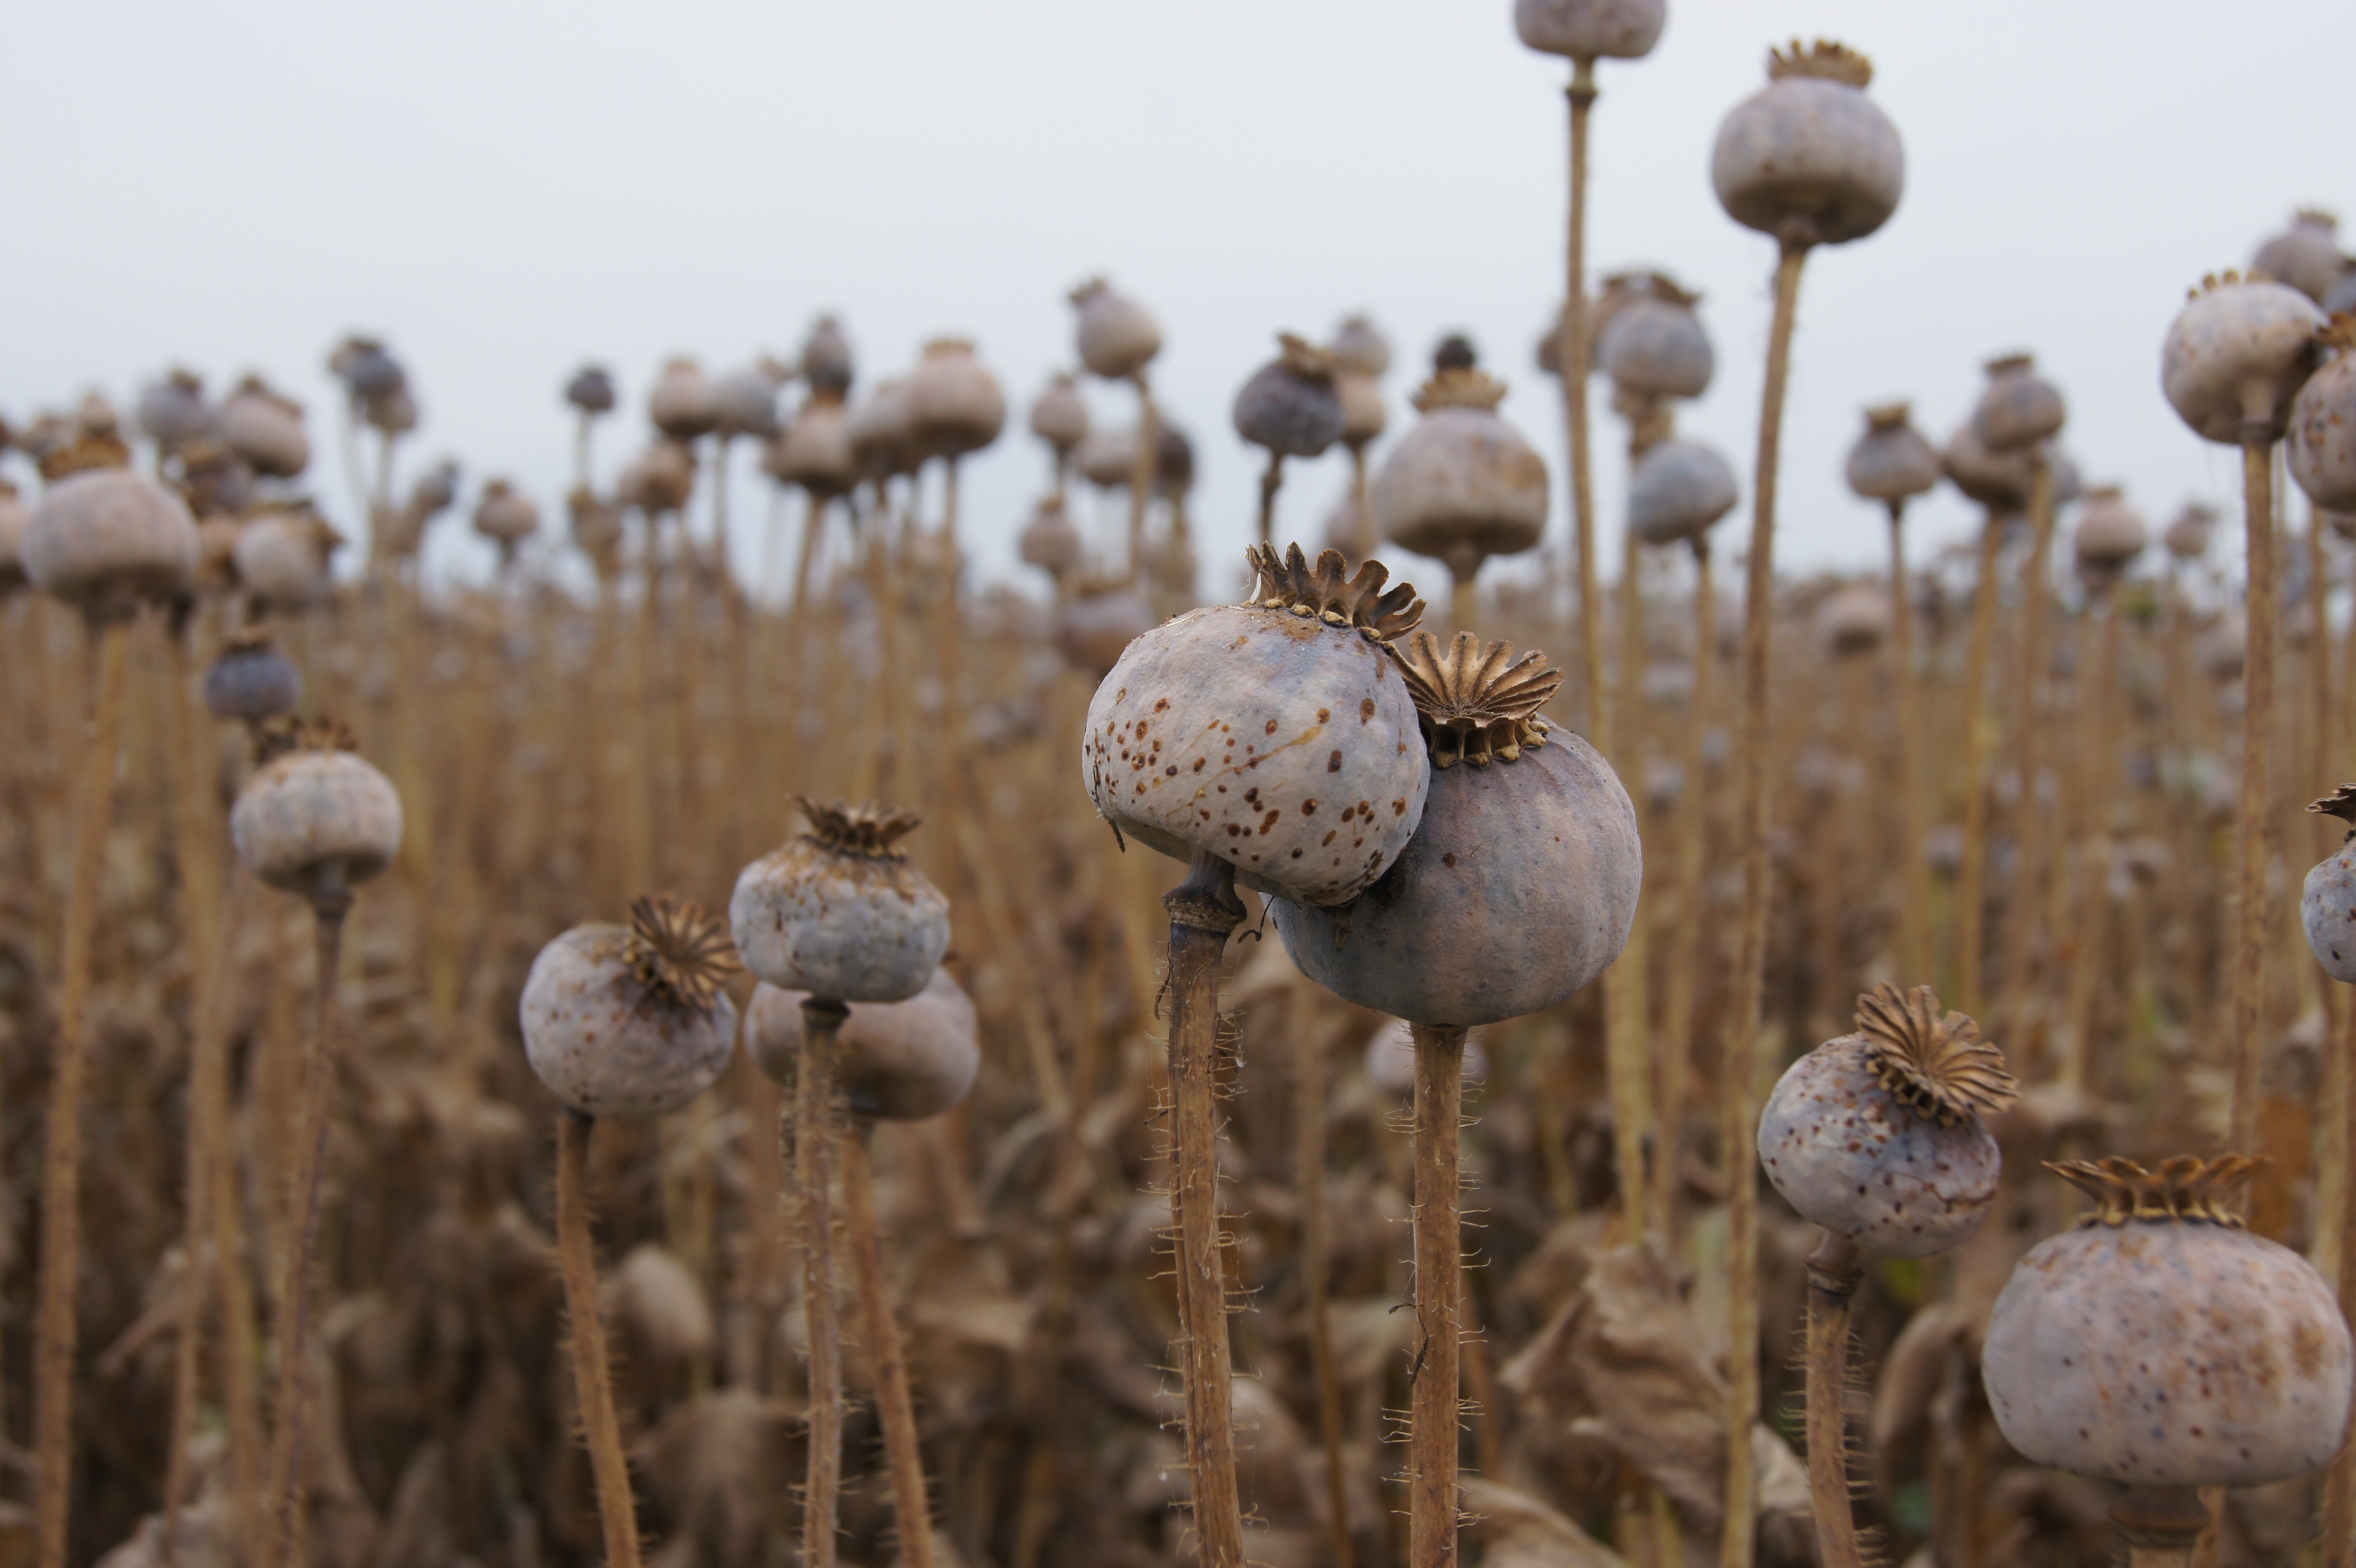
nature, flower, wildlife, flora, fauna, klatschmohn, poppy, faded, poppy capsule, natural environment, grass family